Drumreilly

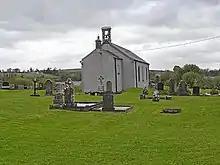
Drumreilly Church of Ireland

The name of the parish derives from Drumreilly townland in the parish, which is an Anglicisation of the Gaelic "Druim Air Belaigh" meaning 'The Hill-Ridge of the Eastern Road'. The earliest surviving reference to the name is c.800 in the Martyrology of Tallaght, where it is spelled "Dromma Airbelaig".